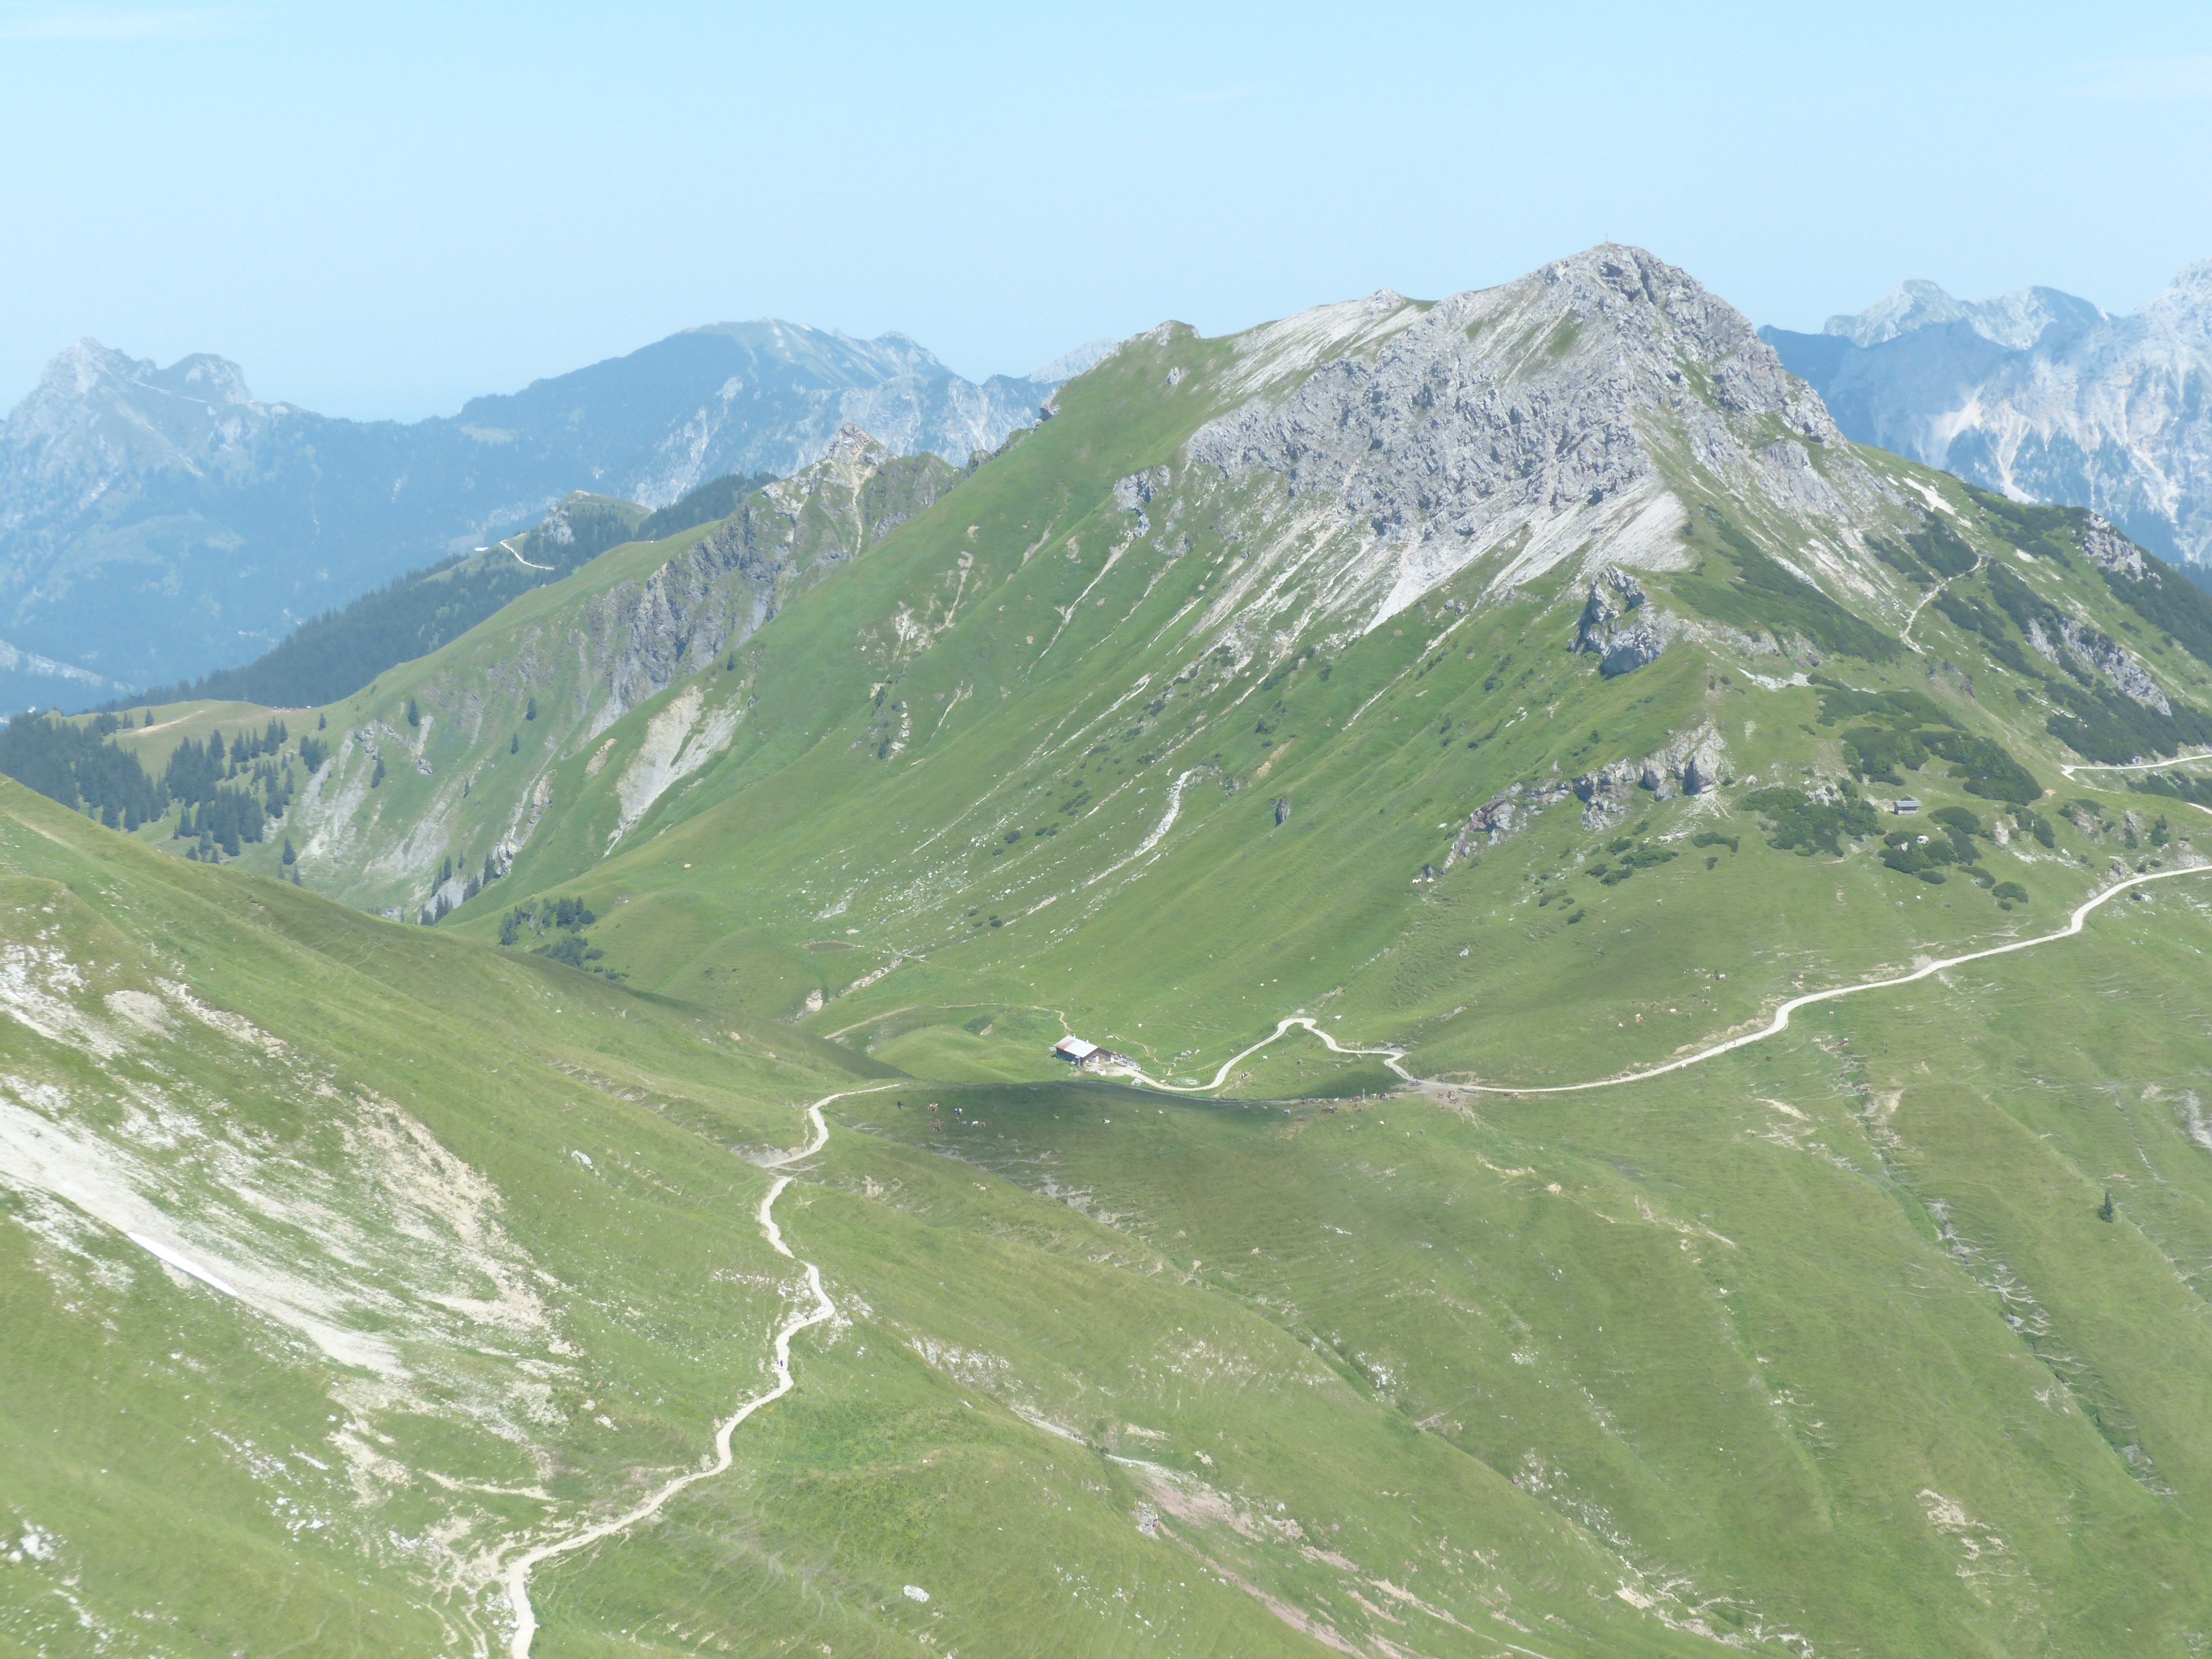
mountain, hiking, trail, meadow, lake, valley, mountain range, hike, alpine, ridge, plain, mountains, alps, grassland, plateau, fell, cirque, moraine, more, landform, mountain meadows, mountain pass, allg u alps, mountain hike, flower meadows, geographical feature, mountainous landforms, aggenstein, vilsalpseeberge, saalfeld h henweg, sulz tip, grappenfeldscharte, grappenfeldalpe